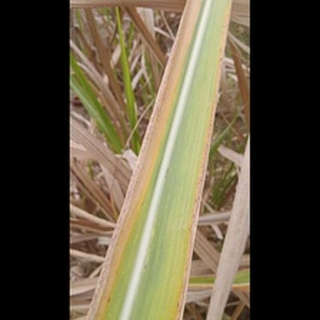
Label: sugarcane_yellow_leaf_disease